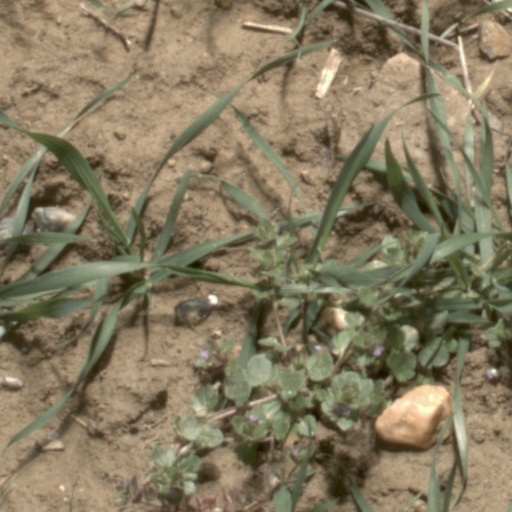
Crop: wheat